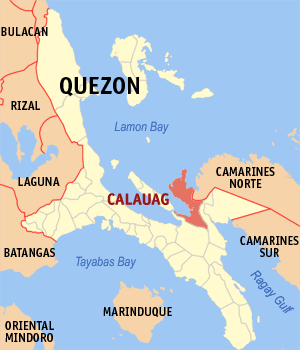
Calauag est une municipalité de la province de Quezon, aux Philippines.